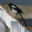
Label: bird